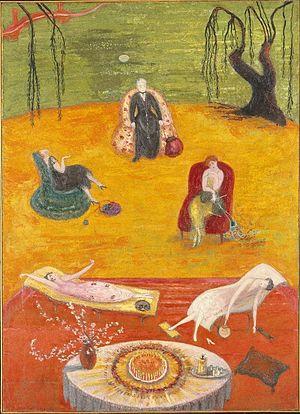
Florine Stettheimer est une peintre et poète américaine.